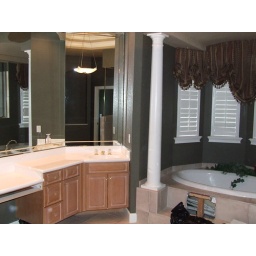
A view of the vanity, mirror, and tub in the master bathroom of the Konsen Home.